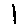
Label: 1